Fossil fuel divestment

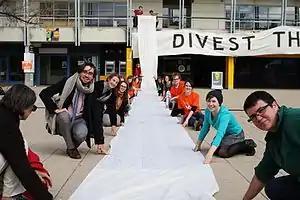
In 2015, Australian National University students present a giant petition to the University Council.

Vice-Chancellor of ANU Ian Young stood by the decision, stating: On divestment, it is clear we were in the right and played a truly national and international leadership role. ... [W]e seem to have played a major role in a movement which now seems unstoppable.Meeting with students in the wake of the furore of the decision, Ian Young told activists from Fossil Free ANU that while he initially thought divestment was "a sideshow", the reaction of the mining companies revealed that students "were right all along".